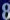
Number: 8